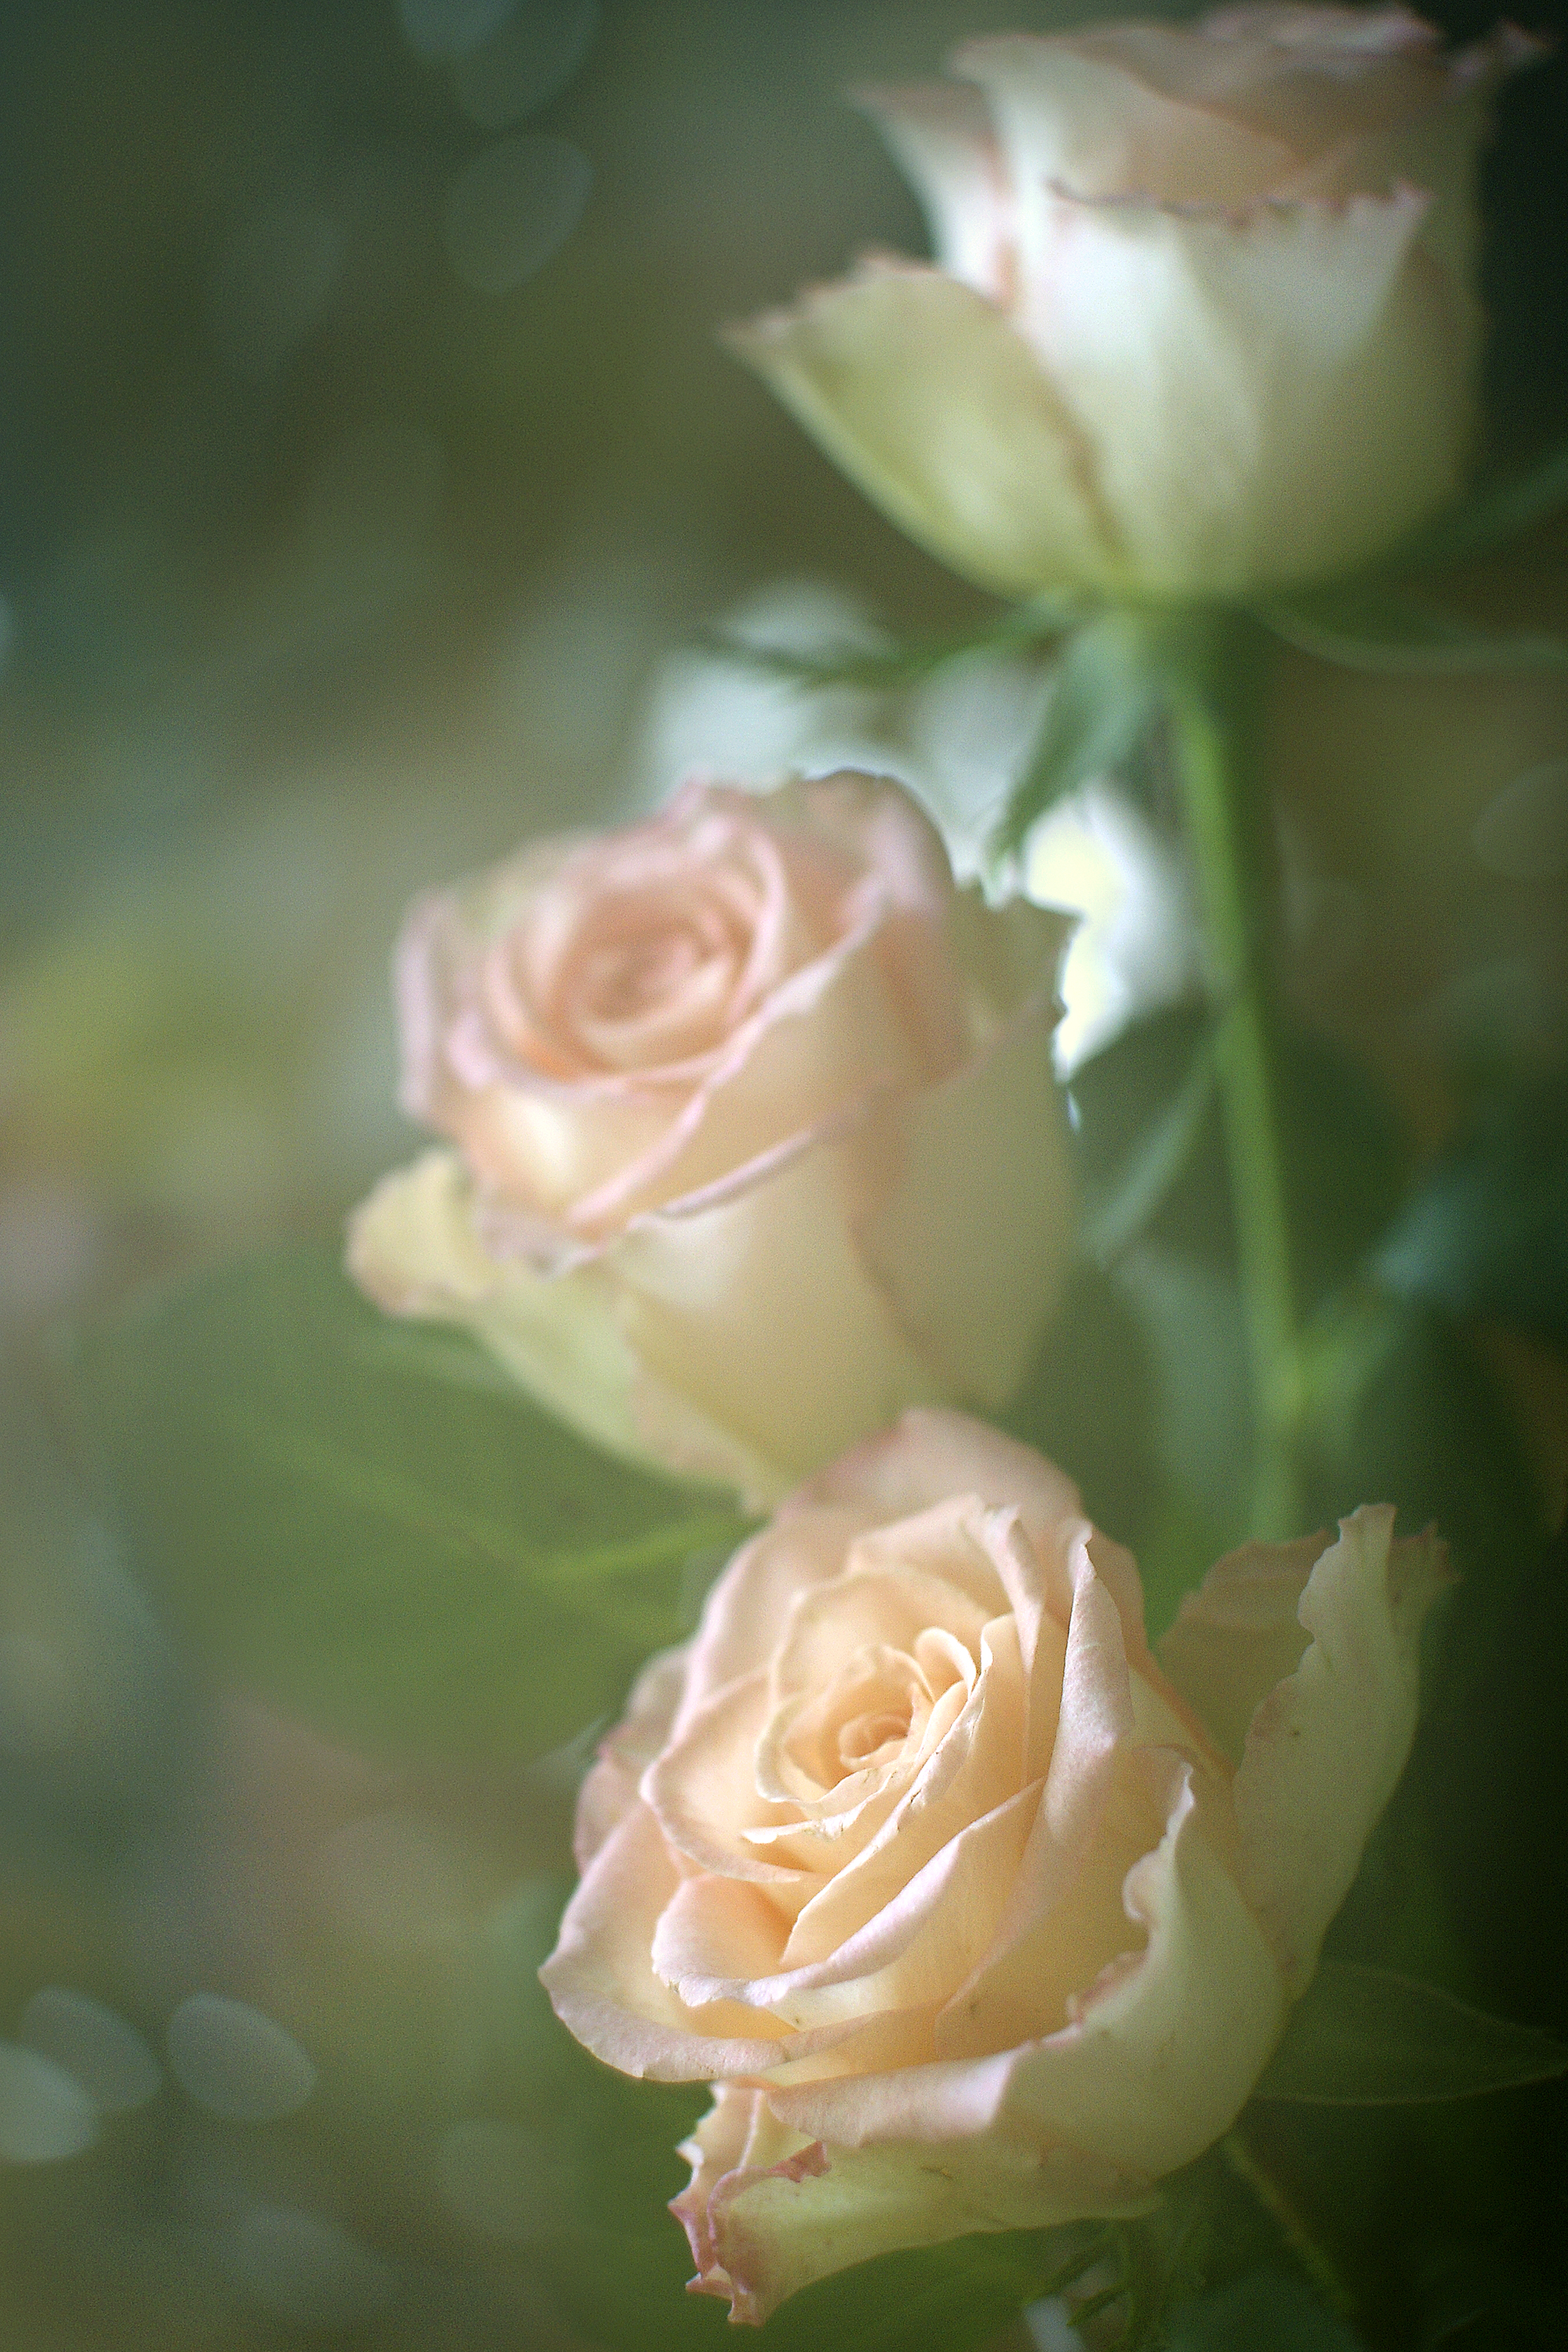
romance, roses, three, pink, flower, blossom, gentle, plant, petal, Hybrid tea rose, branch, rose, flower arranging, rosa centifolia, garden roses, rose family, bouquet, flowering plant, rose order, annual plant, terrestrial plant, floribunda, peach, close up, cut flowers, Pedicel, floral design, artificial flower, floristry, macro photography, electric blue, still life photography, grass, event, still life, plant stem, darkness, art, window, Begonia family, china rose